Panavia Tornado ADV

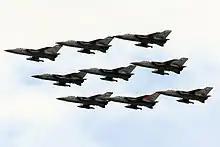
A formation of nine Tornado F3, July 2008

On 5 November 1984, the first interim Tornado F2 was first delivered to the RAF. These aircraft were primarily for training by No. 229 Operational Conversion Unit RAF. From July 1986, the F2's short career came to an end as they were replaced as the improved Tornado F3 entered service; the interim aircraft were promptly placed into storage. Originally, the Tornado F2s were intended to be updated to Tornado F2A standard (similar to the F3, but without the engine upgrade) however, only the one F2A, the "Tornado Integrated Avionics Research Aircraft" (TIARA) was ever converted, having been customised by QinetiQ for unmanned aerial vehicle (UAV) trials at MoD Boscombe Down.